Moros intrepidus

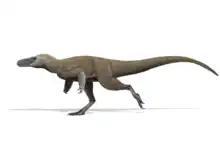
Life reconstruction of "M. intrepidus"

In their 2019 phylogenetic analyses, Zanno and colleagues recovered "Moros" as a basal pantyrannosaurian alongside Asian taxa from the middle of the Cretaceous, such as "Xiongguanlong" and "Timurlengia". This phylogenetic affinity with Asian basal tyrannosauroids suggests that "Moros" was part of a transcontinental exchange between the biotas of Asia and North America during the mid-Cretaceous that is well-documented in other taxa.